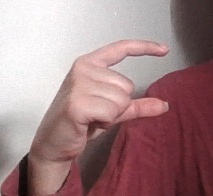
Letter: dal